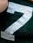
Number: 7